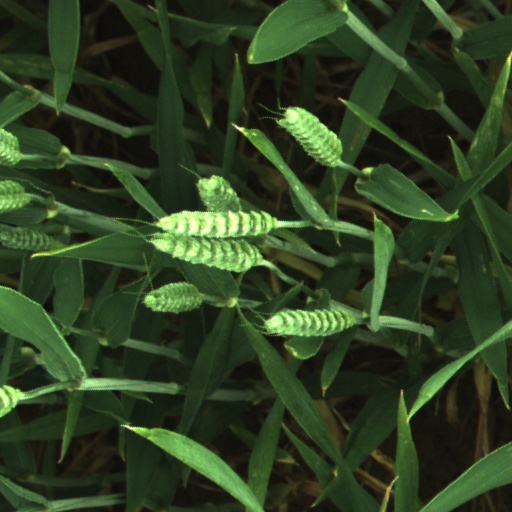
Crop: wheat